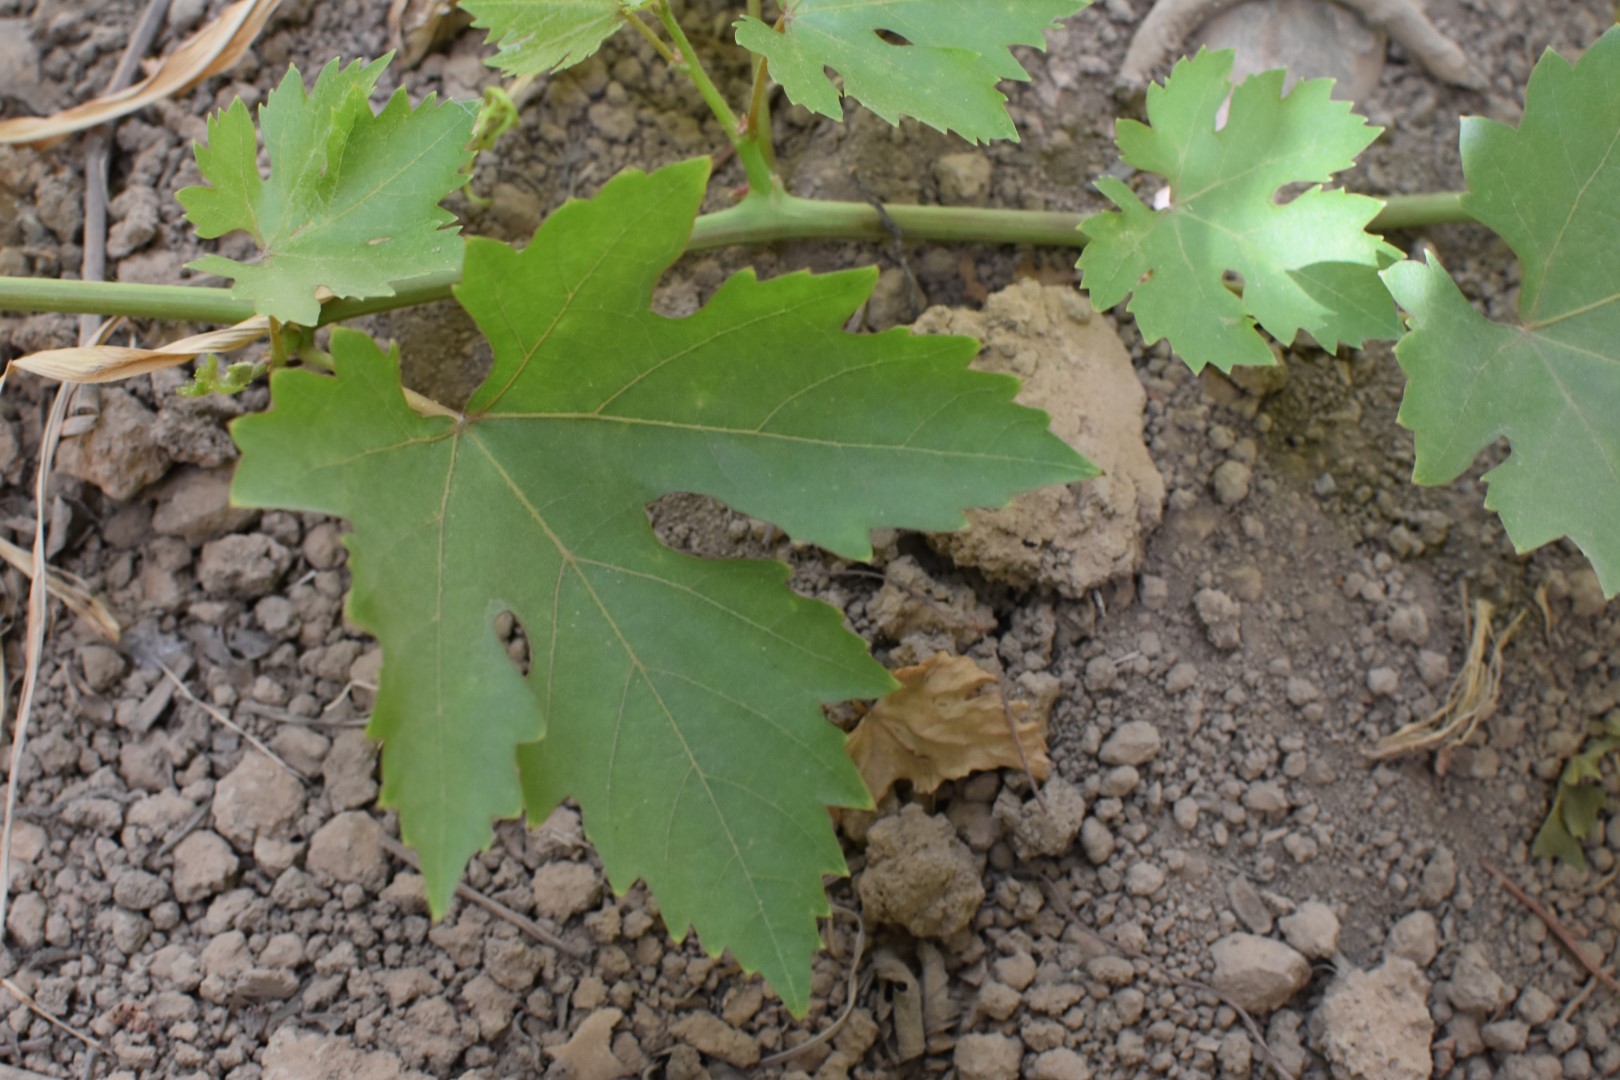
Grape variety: Riasi